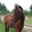
Label: horse